Military budget of India

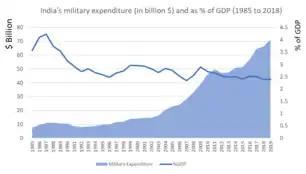
Military expenditure in billion US$ and as % of GDP, 1985–2018 (data via World Bank and SIPRI)

The Minister of Finance allocated of the 2017 Union budget of India for the development of the armed forces, marking a raise of around 7% from the previous fiscal year.